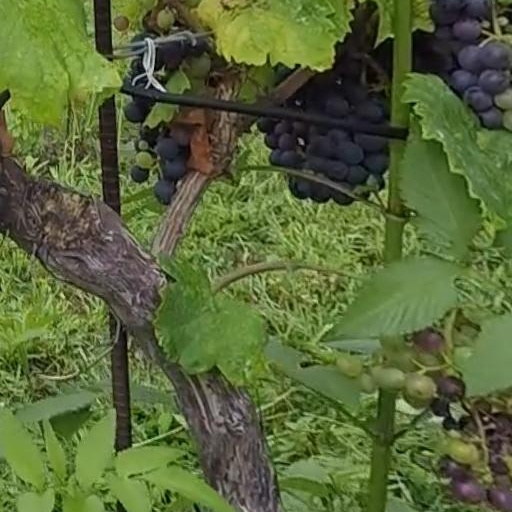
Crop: grape